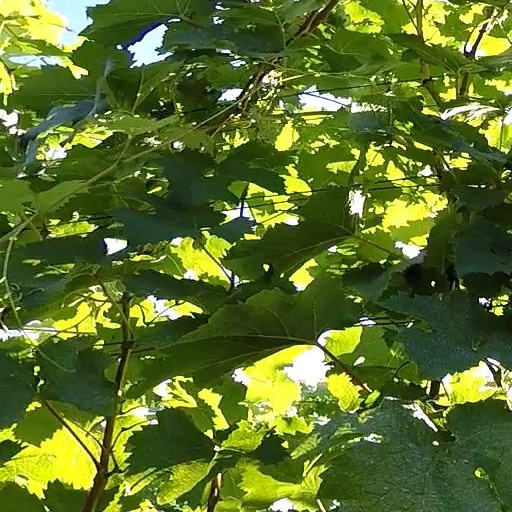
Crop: grape